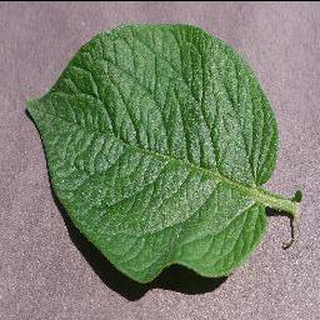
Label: healthy_potato